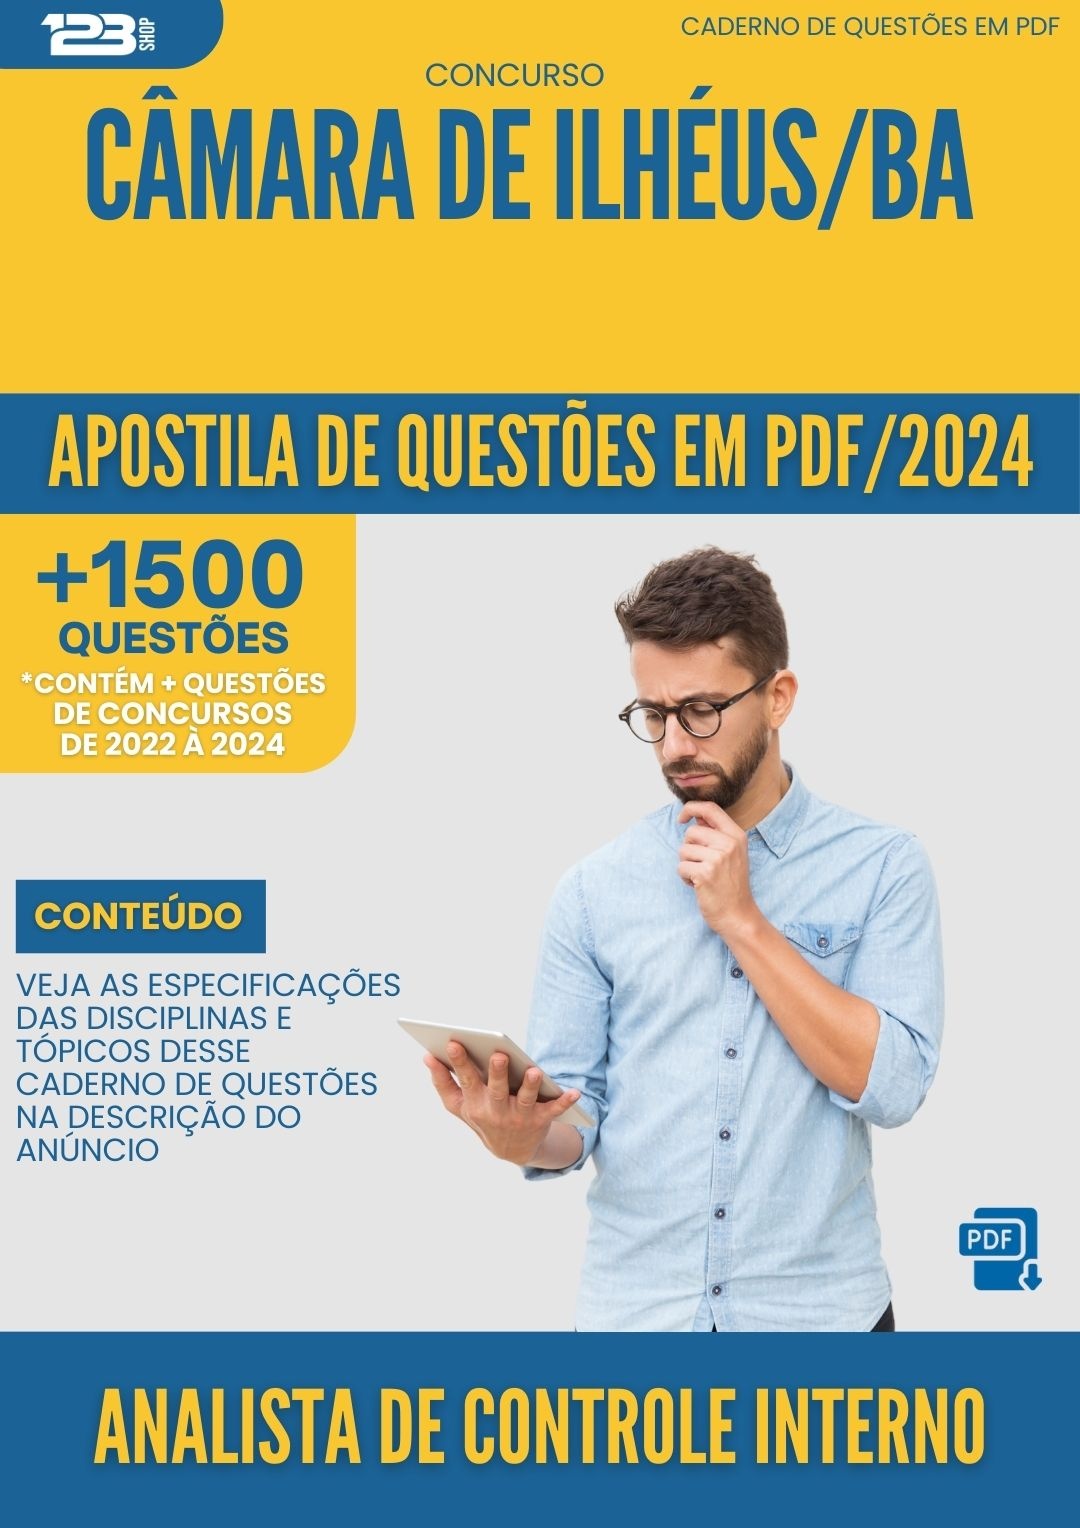
Apostila de Questões para Concurso Analista de Controle Interno Câmara Ilhéus BA 2024 - Mais de 1.500 Questões
Está estudando para esse concurso ? Aprimore os seus estudos com nossa apostila de questões que foi desenvolvida com questões que estão de acordo com o conteúdo programático do edital. Nossa apostila foi criada com o objetivo de facilitar o seu estudo e aumentar suas chances de aprovação no concurso. Ela foi produzida com a ajuda de Inteligência Artificial, que analisou anos de provas anteriores e identificou os assuntos mais importantes e os que mais costumam nas provas desses concursos. Com essa base de dados em mãos, cruzamos as informações e identificamos as questões mais relevantes e incluímos aqui para você estudar para esse concurso. Com a nossa apostila, você poderá estudar de forma mais eficiente, concentrando seus esforços nos assuntos que realmente importam e economizando tempo na preparação. Ela contempla mais de 1.500 questões distribuídas entre as disciplinas de Conhecimentos Básicos e Conhecimentos Específicos exigidas no edital desse concurso. Apostila de Questões para Concurso Analista de Controle Interno Câmara Ilhéus BA 2024 - Mais de 1.500 Questões Brindes Exclusivos Compre a apostila e ganhe brindes exclusivos. Veja abaixo: Acesso ao nosso banco de provas oficiais de concursos com mais de 50.000 provas Acesso ao nosso banco de mapas mentais com mais de 300 mapas para concursos Como Você Receberá o Produto ? Nossa Apostila é Digital em Formato PDF . Após a confirmação, em 3 horas você receberá um e-mail automático do sistema com o link para acessar todo o material e os brindes, que também são em formato PDF. Em alguns casos esse e-mail com o link de acesso pode parar na sua caixa de spam ou lixeira , portanto pedimos sua atenção para sempre verificar nestes locais ao confirmar sua compra.
Brand: Loja123shop
Category: Services > Professional Services